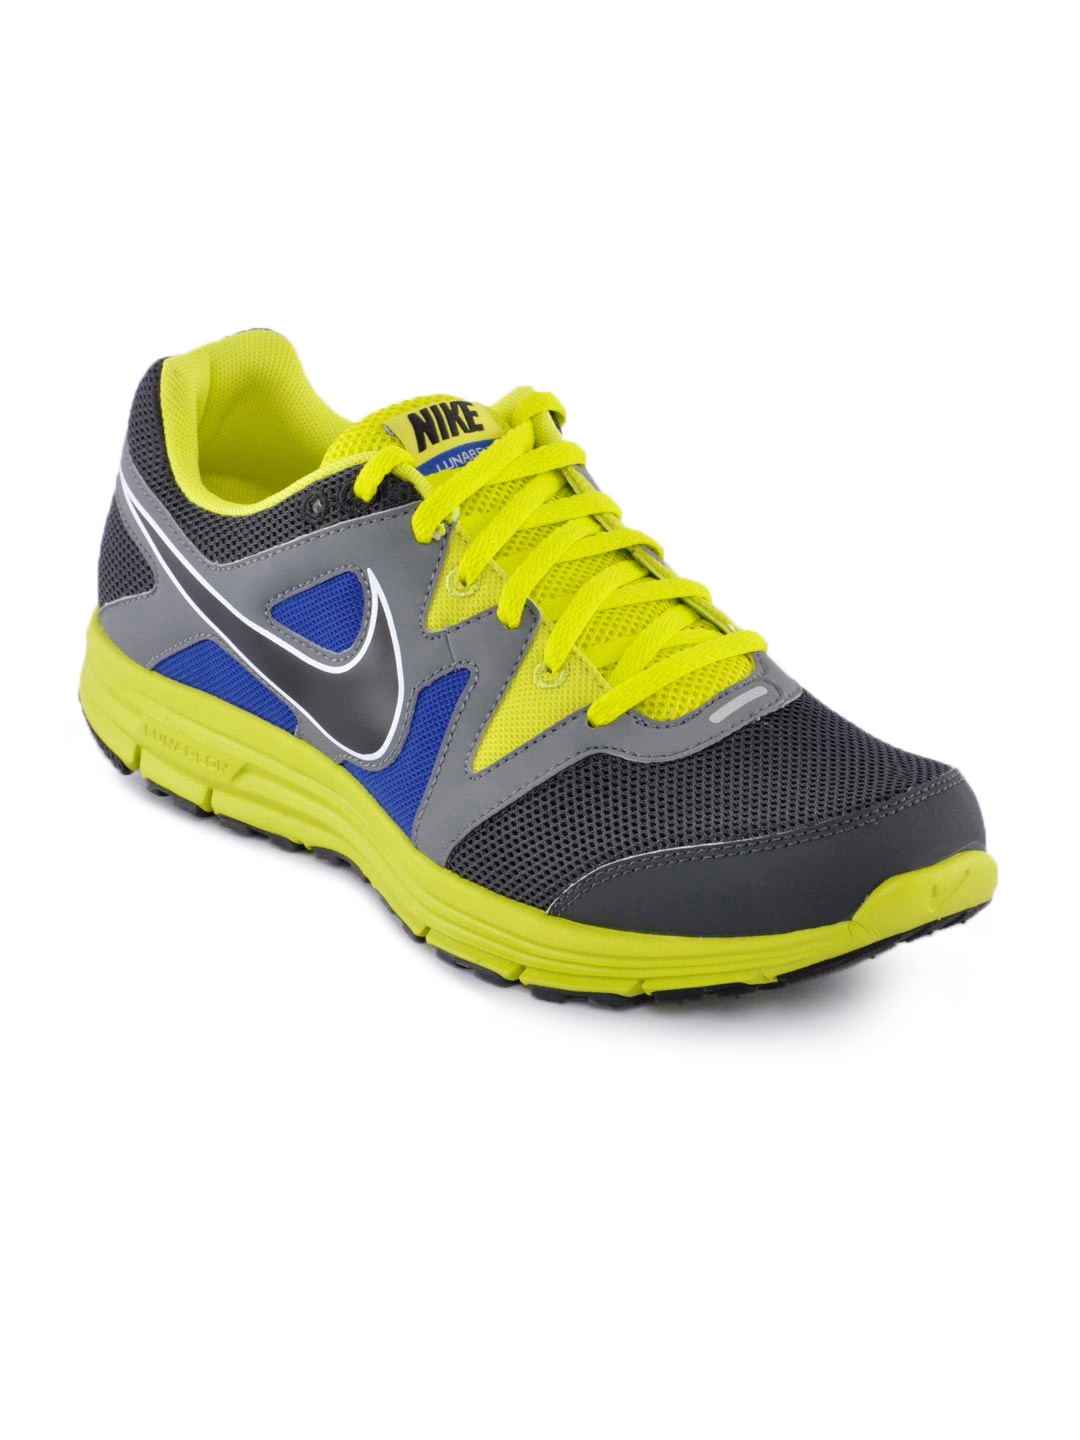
Nike Men Lunarfly +3 Grey Sports Shoes
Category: Footwear / Shoes / Sports Shoes
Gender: Men
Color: Grey
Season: Summer 2012
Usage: Sports